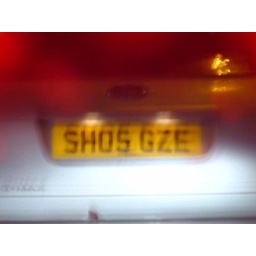
Stuck in traffic in Glasgow, behind a car whose license plate read &amp;quot;Shoegaze&amp;quot;- I saw this as a good omen.